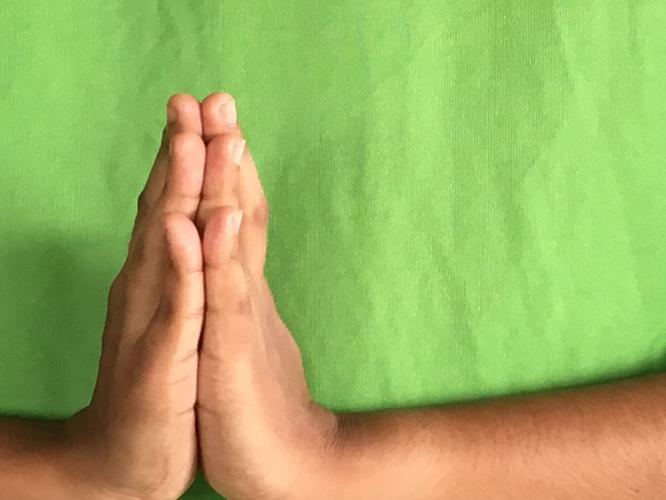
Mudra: Anjali
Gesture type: double_hand